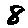
Label: 8